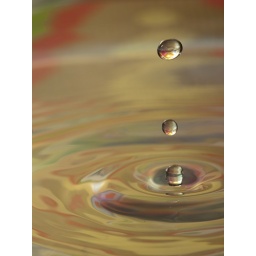
Strobist. SB28@1/32 power bouncing light off multicolour wrapping paper. Waterdrop falling in a glass bowl